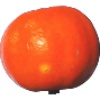
Label: Clementine 1